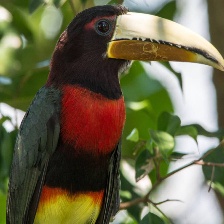
Species: IVORY BILLED ARACARI
Scientific name: PTEROGLOSSUS AZARA
ImageNet parent category: toucan